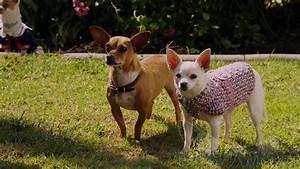
dog